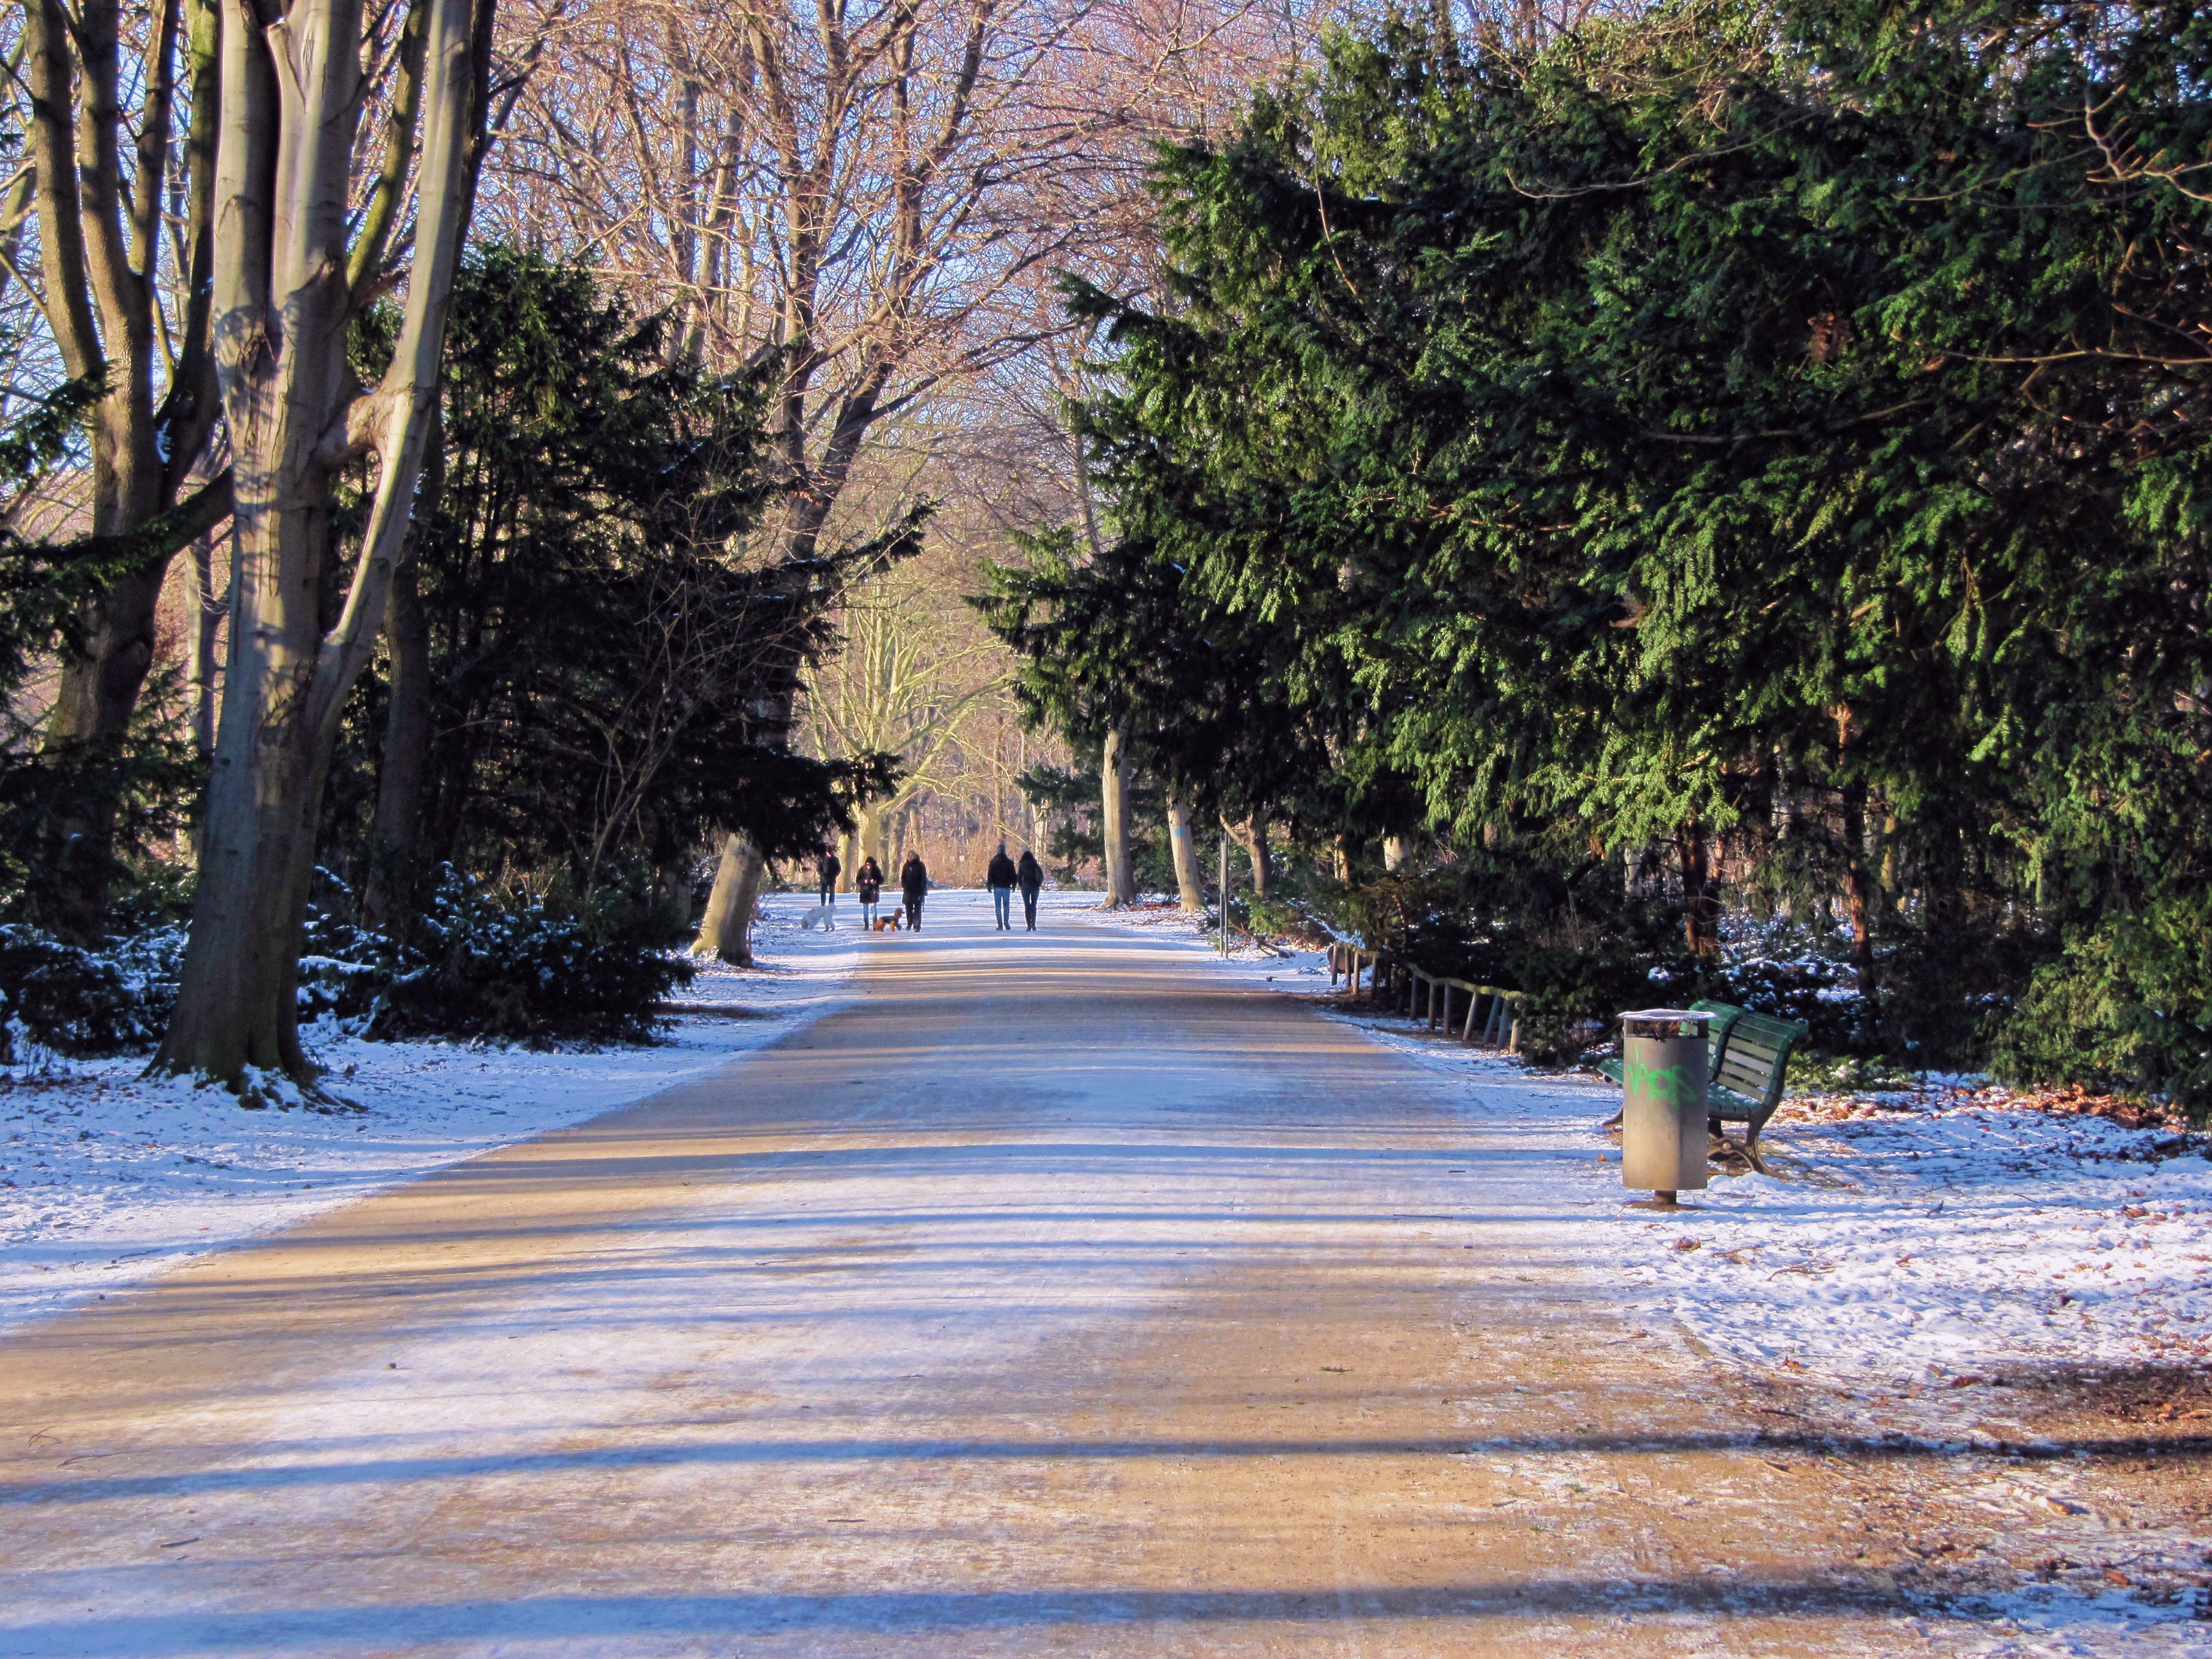
tree, water, nature, snow, winter, leaf, river, walkway, autumn, park, season, waterway, trees, berlin, away, wintry, tiergarten